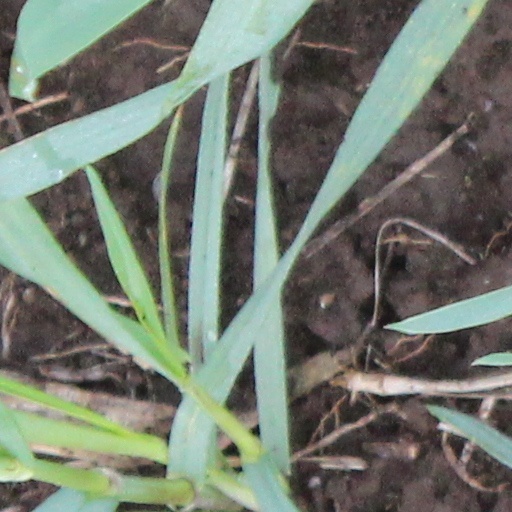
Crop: wheat